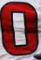
Number: 0